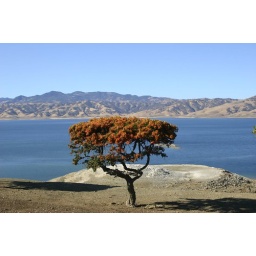
This lone orange flowered tree grows near the reservoir on Highway 152.